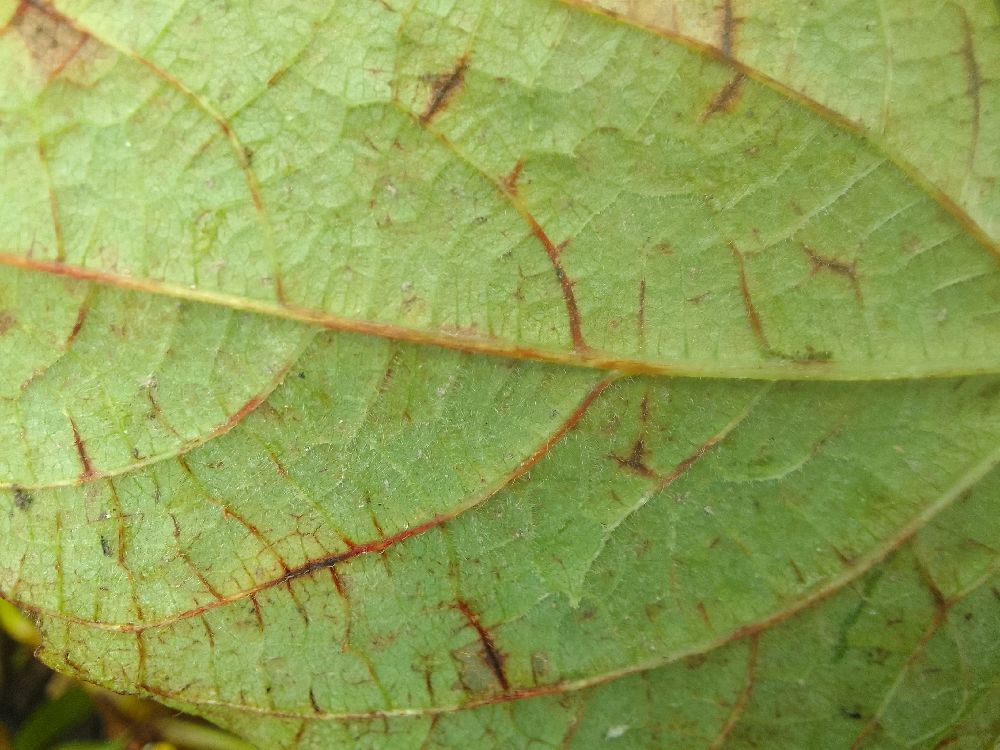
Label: anthracnose